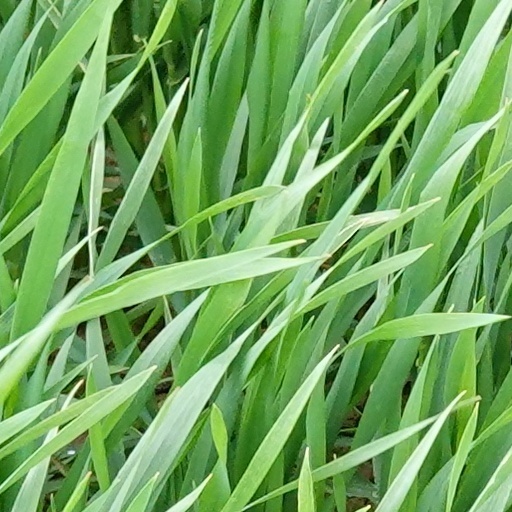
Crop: wheat